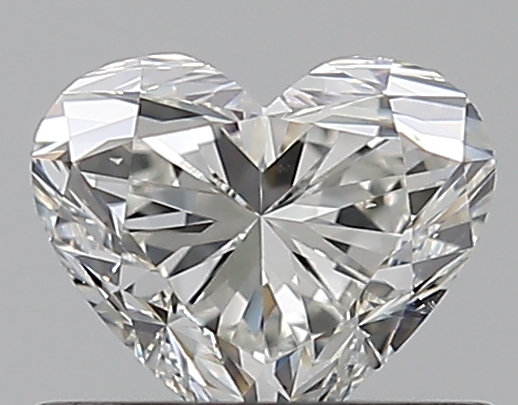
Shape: heart
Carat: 0.5
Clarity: SI1
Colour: G
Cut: EX
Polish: EX
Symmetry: EX
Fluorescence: F
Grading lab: GIA
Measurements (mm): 4.66 x 5.5 x 3.29